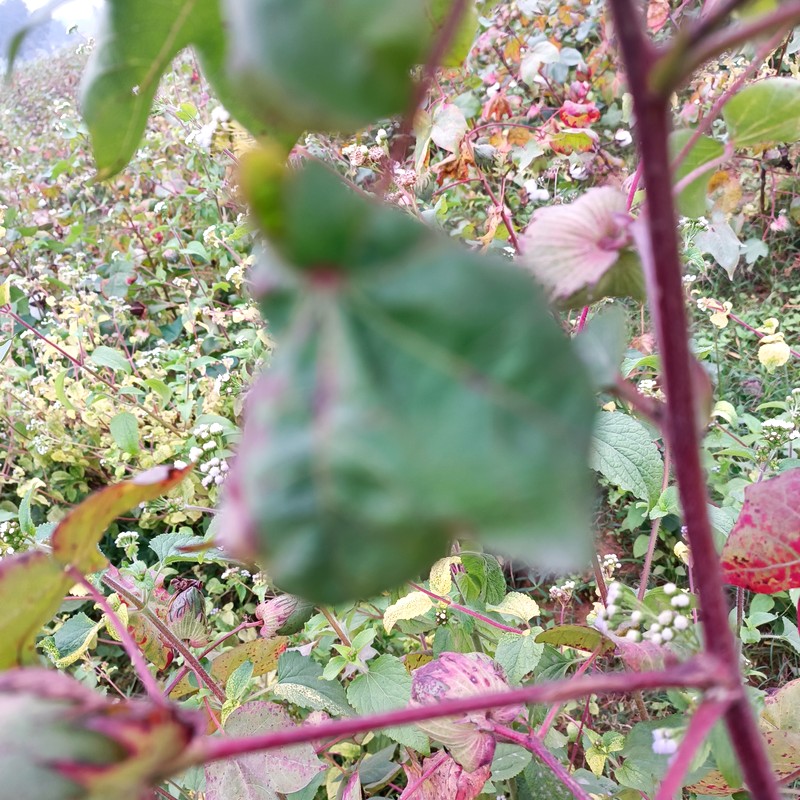
Label: Leaf Redding